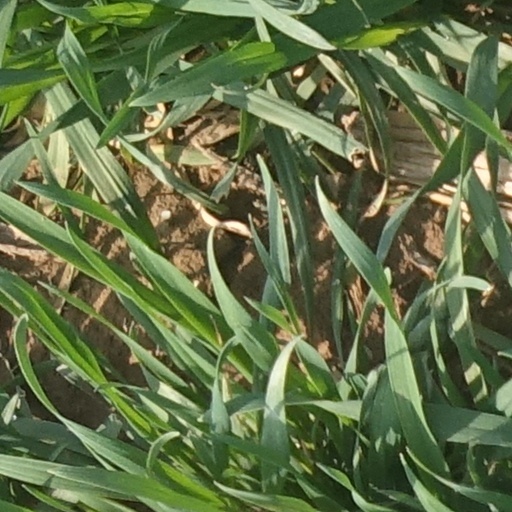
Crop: wheat